Divisional Cavalry Regiment (New Zealand)

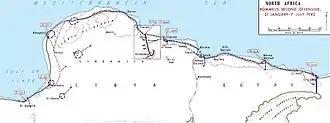

The remainder of Div Cav left Matruh for Fuka on 27 June, receiving new Bren Gun Carriers at Baggush. A Squadron prepared the new carriers for battle. After a report of approaching Axis tanks, the squadrons were withdrawn to Daba on 28 June and to Fortress A in the afternoon. On 30 June, the regiment screened west and south of the box. From 1 July, the regiment fought in the First Battle of El Alamein. B Squadron was shelled on 1 July and withdrew to the Deir el Munassib. The regiment probed ahead of the box, engaging the Axis forces, and B Squadron lost a carrier to anti-tank guns on the Alam Nayil ridge. The Axis forces were halted by a New Zealand counter-attack led by Brigadier Weir. Alam Nayil was captured by Weir's force on 3 July and C Squadron held the ridge while Weir's force pressed ahead. After the Italian guns on the ridge were destroyed, C Squadron withdrew and came under fire from Ruweisat Ridge. On 3 July, A Squadron reconnoitred around Gebel Kalakh and was ineffectually shelled by the friendly 6th Field Regiment. Two troops from A Squadron engaged an Italian truck-mounted battalion of the Trieste Division, destroying two trucks, capturing one Italian and releasing three Indian PoWs.